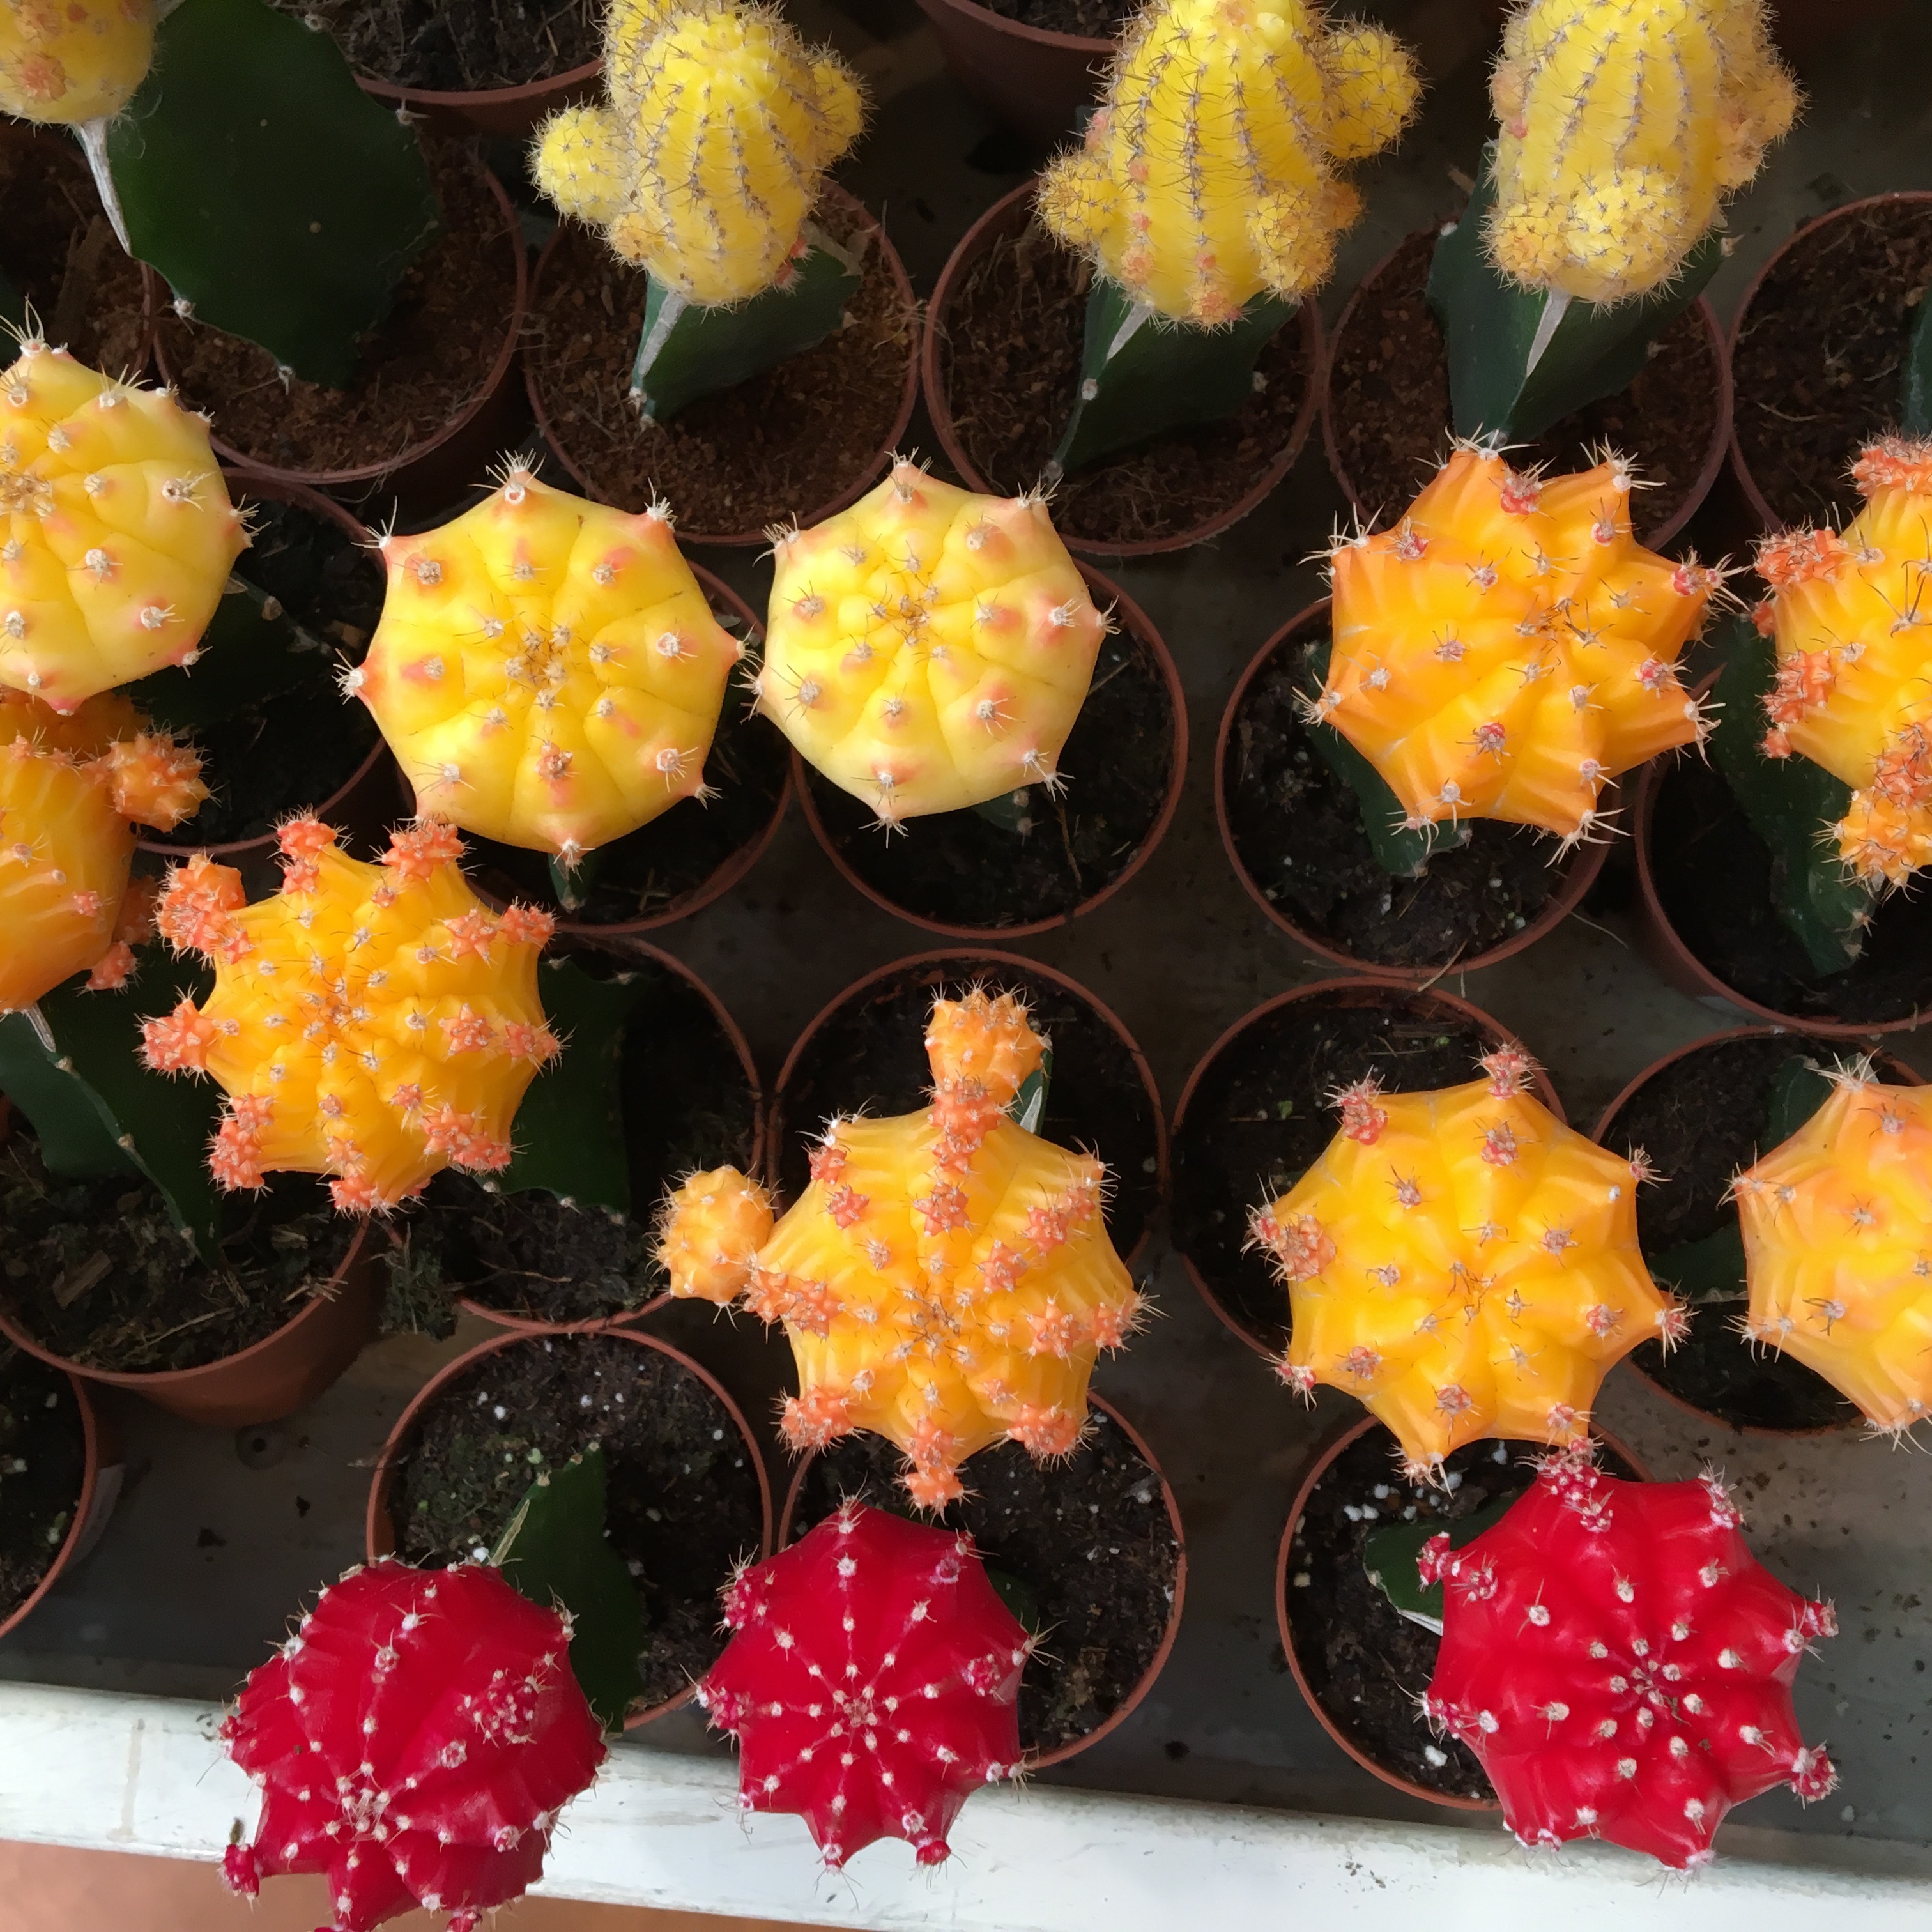
cactus, plant, flower, petal, orange, pattern, food, red, produce, yellow, dessert, gardening, flowering plant, land plant